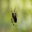
Label: spider